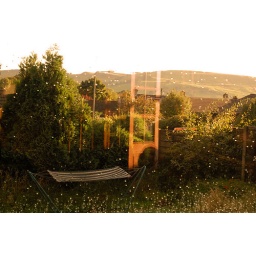
reflection of the conservatory door in the window